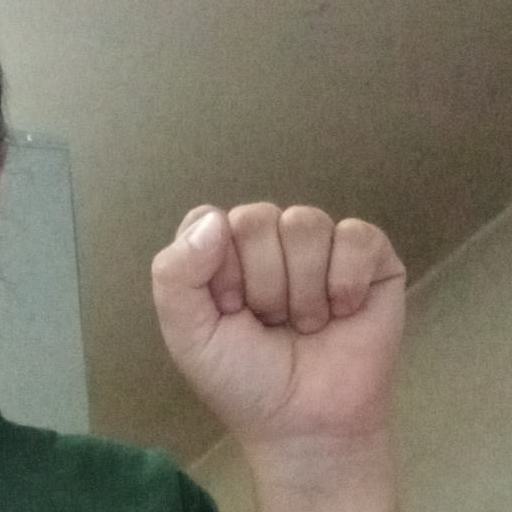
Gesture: fist